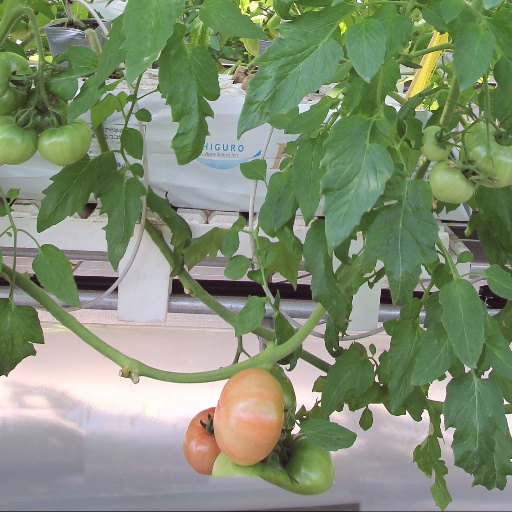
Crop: tomato